The Holyland (Wisconsin)

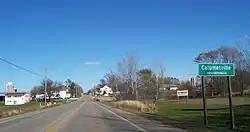
Former military road at Calumetville

Immigrants began settling in Wisconsin in the 1830s. To get to Wisconsin, they typically traveled across the Atlantic Ocean to New York City, then up the Hudson River to the Erie Canal, and followed the Erie Canal across New York state to Buffalo. From Buffalo they traversed the Great Lakes to Wisconsin. Those who settled the Holyland traveled across forested land to a settlement in Calumetville. Calumetville's hotel had been established by George White in 1835. It was on the only road through the region, a north–south military road. White became friends with immigrant Ferdinand Ostenfeld, who described the poor conditions in his original homeland. White asked Ostenfeld to return to his original homeland with him in late 1847 to convince others to come to America. White later sold land to some of these immigrants.